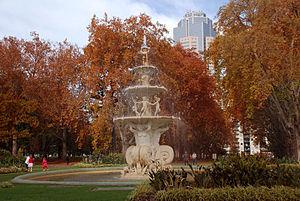
Les jardins Carlton sont des jardins conçus, avec le Palais royal des expositions, pour l'Exposition internationale de Melbourne de 1880. Se trouvant sur le territoire australien, les deux biens sont inscrits depuis 2004 sur la liste du patrimoine mondial.